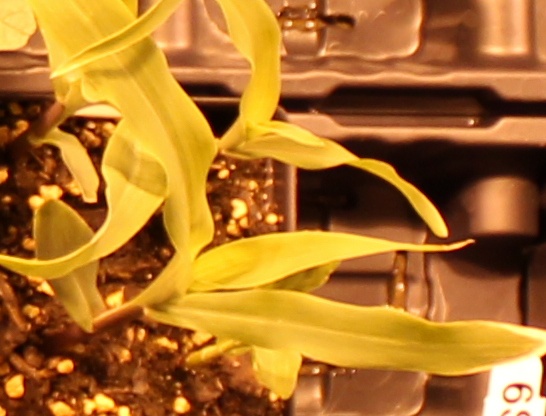
Label: Corn